Empire of Brazil

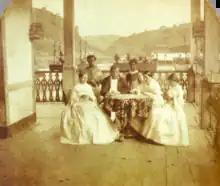
a man and three women seated around a table with two servants standing in the background

The "caboclos" formed the majority of the population in the Northern, Northeastern and Central-Western regions. A large mulatto population inhabited the eastern coast of the northeastern region from Bahia to Paraíba and were also present in northern Maranhão, southern Minas Gerais, eastern Rio de Janeiro and in Espírito Santo. The "cafuzos" were the smallest and most difficult to distinguish from the two other mixed-race subgroups since the descendants of "caboclos" and mulattoes also fell into this category and were found in the northeast "sertão" (hinterland). These groups may still be found in the same areas today.